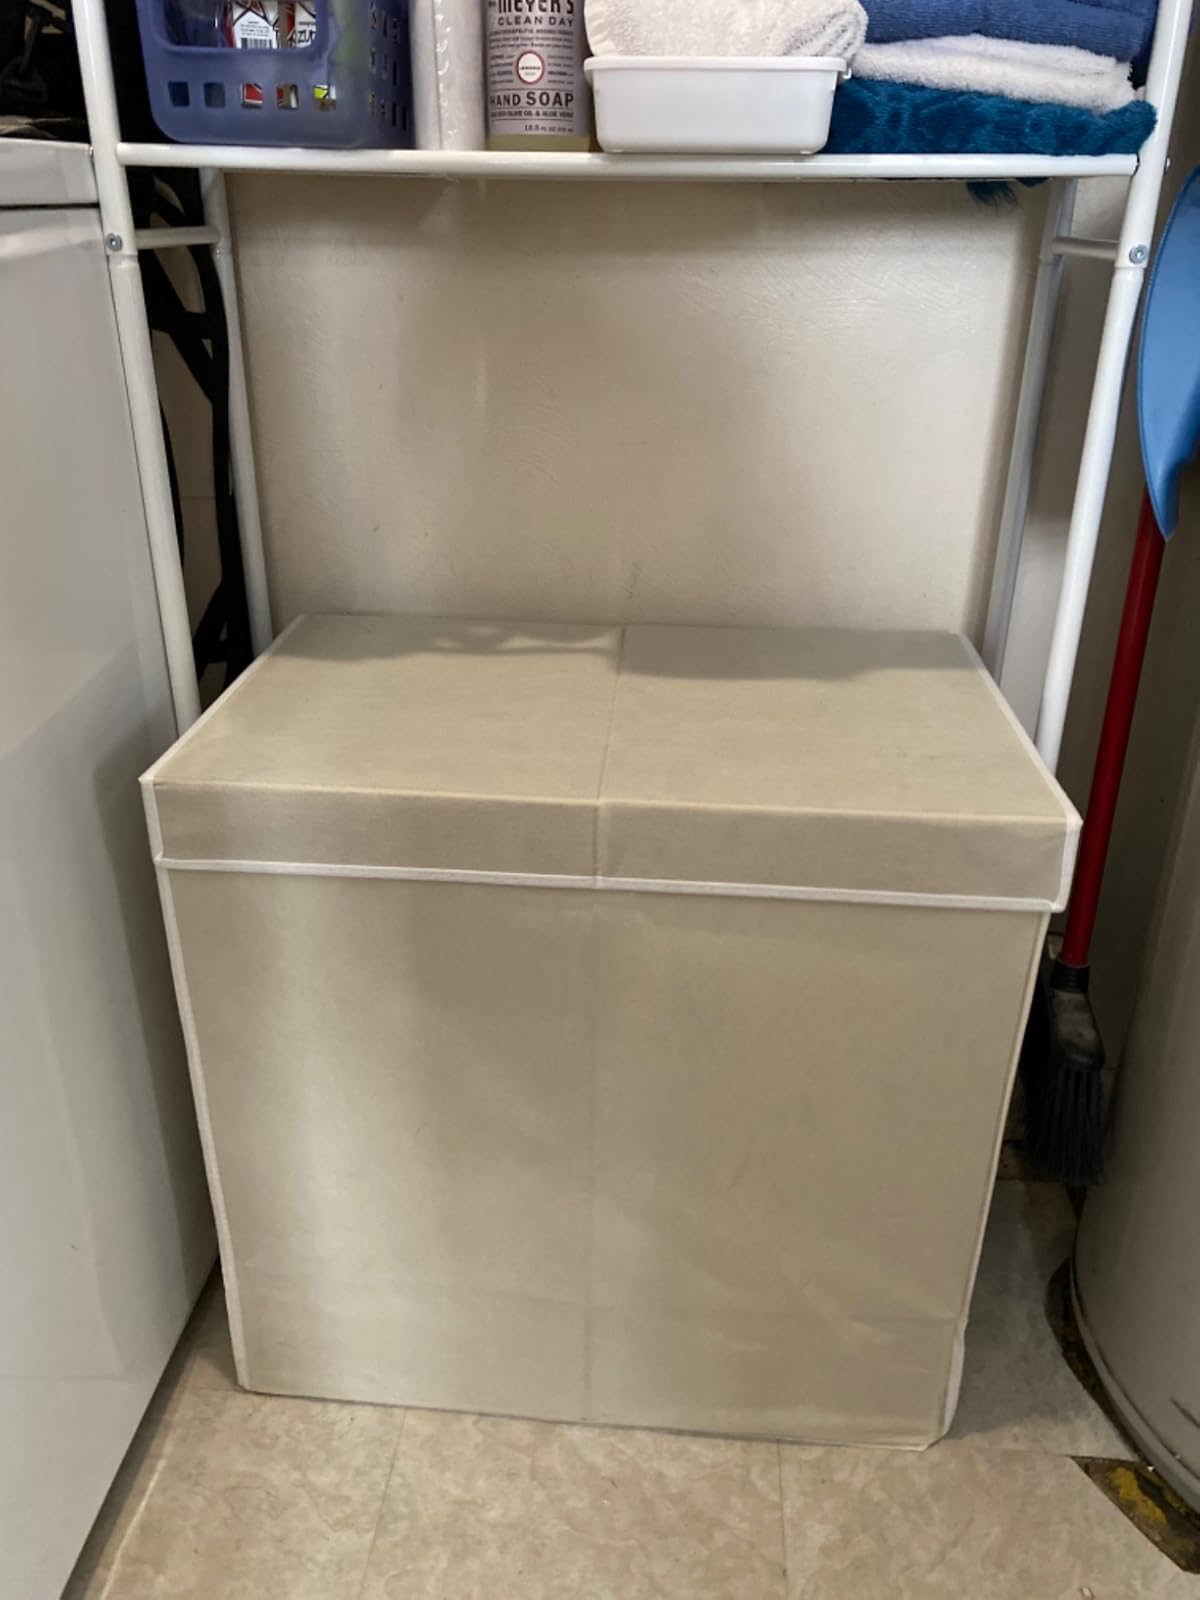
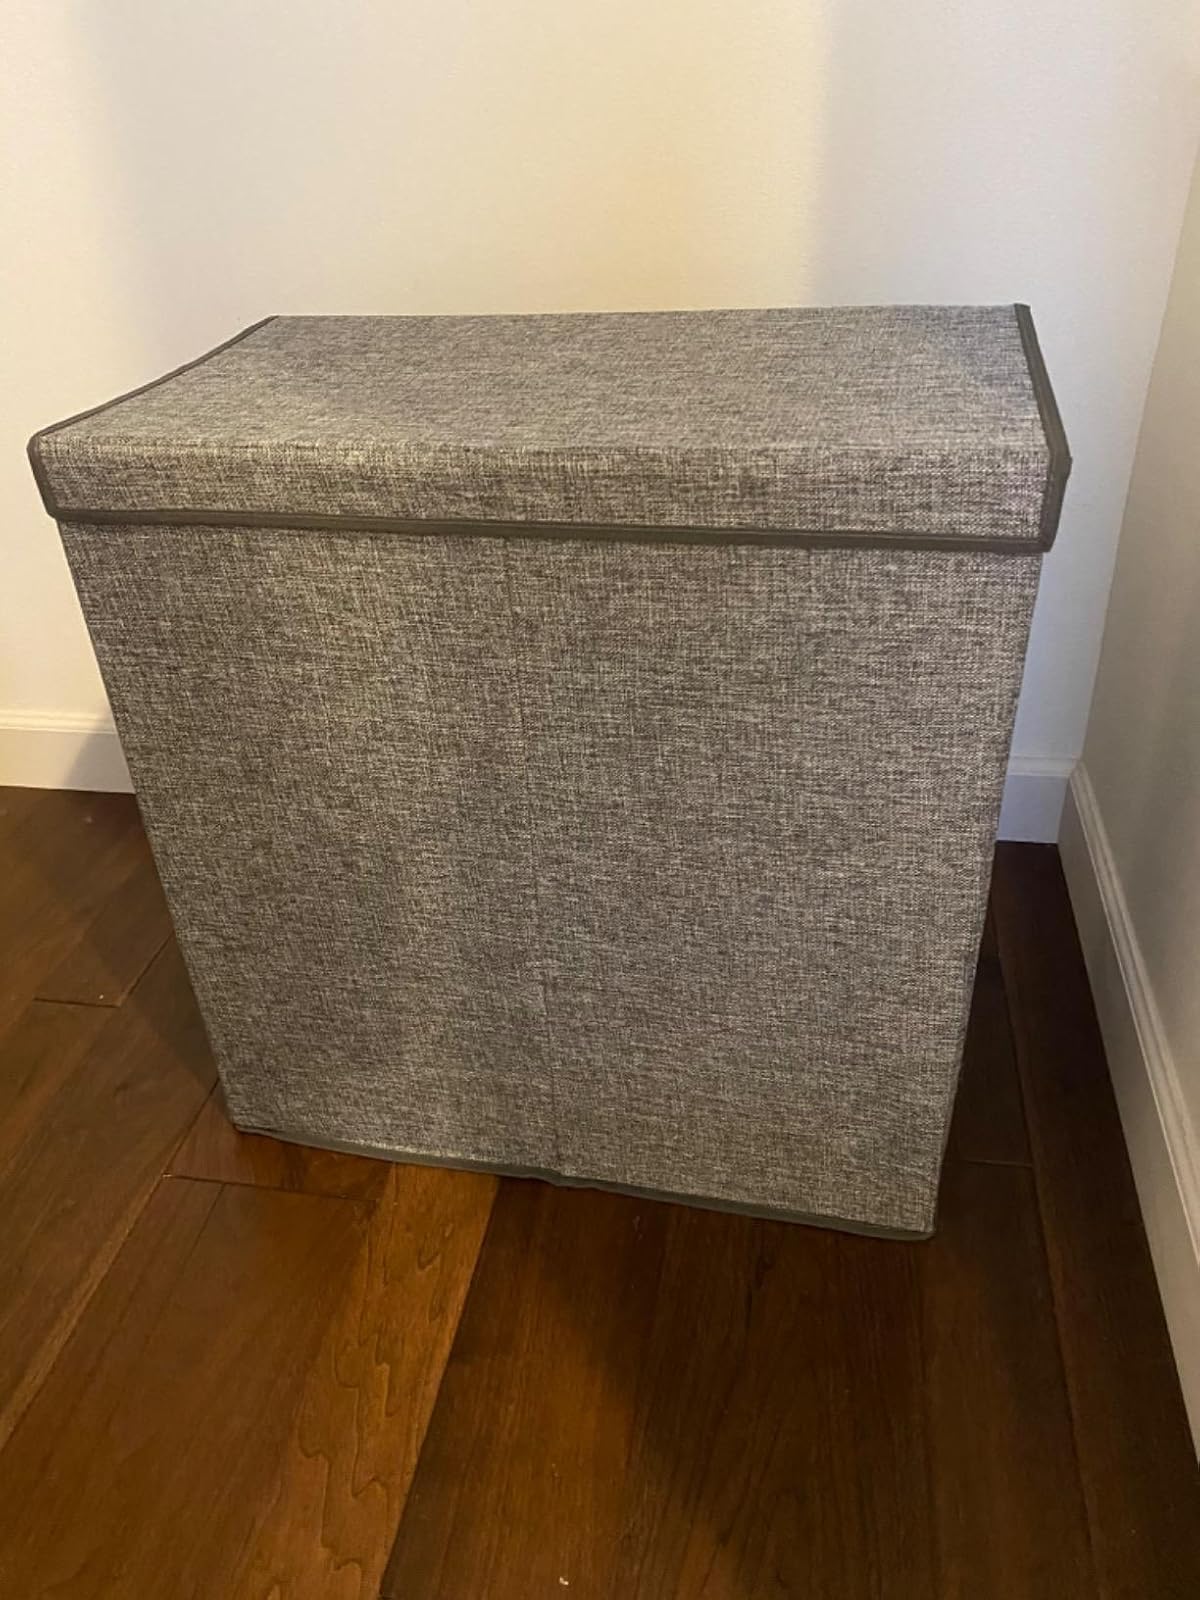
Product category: items_hamper
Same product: no